Bikini Kill

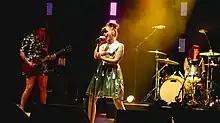
Bikini Kill in 2019, at the O2 Brixton Academy

After an independent demo cassette, "Revolution Girl Style Now", Bikini Kill released the "Bikini Kill" EP on the indie label Kill Rock Stars. Produced by Ian MacKaye of Minor Threat and Fugazi, the released help establish the band's audience. The band's debut album, "Pussy Whipped", was released in September 1993. Bikini Kill toured in London, England to begin working with Huggy Bear, releasing a split album, "Our Troubled Youth" / "Yeah Yeah Yeah Yeah", and touring the UK. The tour was the subject of a documentary film by Lucy Thane titled "It Changed My Life: Bikini Kill in the U.K." Upon their return to the United States, the band began working with Joan Jett of the Runaways, whose music Hanna described as an early example of the Riot Grrrl aesthetic. Jett produced the single "New Radio"/"Rebel Girl" for the band, and Hanna co-wrote several songs on Jett's "Pure and Simple" album.